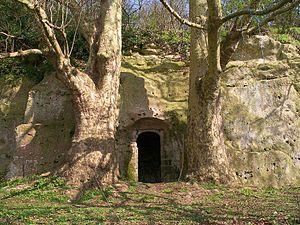
Chambre troglodyte au camp romain de la Burette à Banville (Calvados)
Banville est une commune française, située dans le département du Calvados en région Normandie, peuplée de 792 habitants.